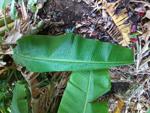
Label: healthy